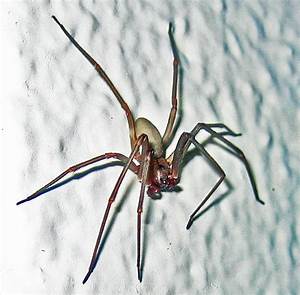
Label: ragno